Czech Republic in the Eurovision Song Contest 2009

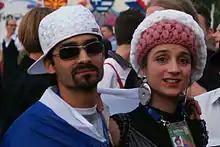
Members of Gipsy.cz at the Eurovision Opening Party in Moscow

According to Eurovision rules, all nations with the exceptions of the host country and the "Big Four" (France, Germany, Spain and the United Kingdom) are required to qualify from one of two semi-finals in order to compete for the final; the top nine songs from each semi-final as determined by televoting progress to the final, and a tenth was determined by back-up juries. The European Broadcasting Union (EBU) split up the competing countries into six different pots based on voting patterns from previous contests, with countries with favourable voting histories put into the same pot. On 30 January 2009, a special allocation draw was held which placed each country into one of the two semi-finals. Czech Republic was placed into the first semi-final, to be held on 12 May 2009. The running order for the semi-finals was decided through another draw on 16 March 2009 and Estonia was set to perform in position 2, following the entry from Montenegro and before the entry from Belgium.